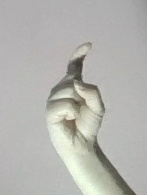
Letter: ra